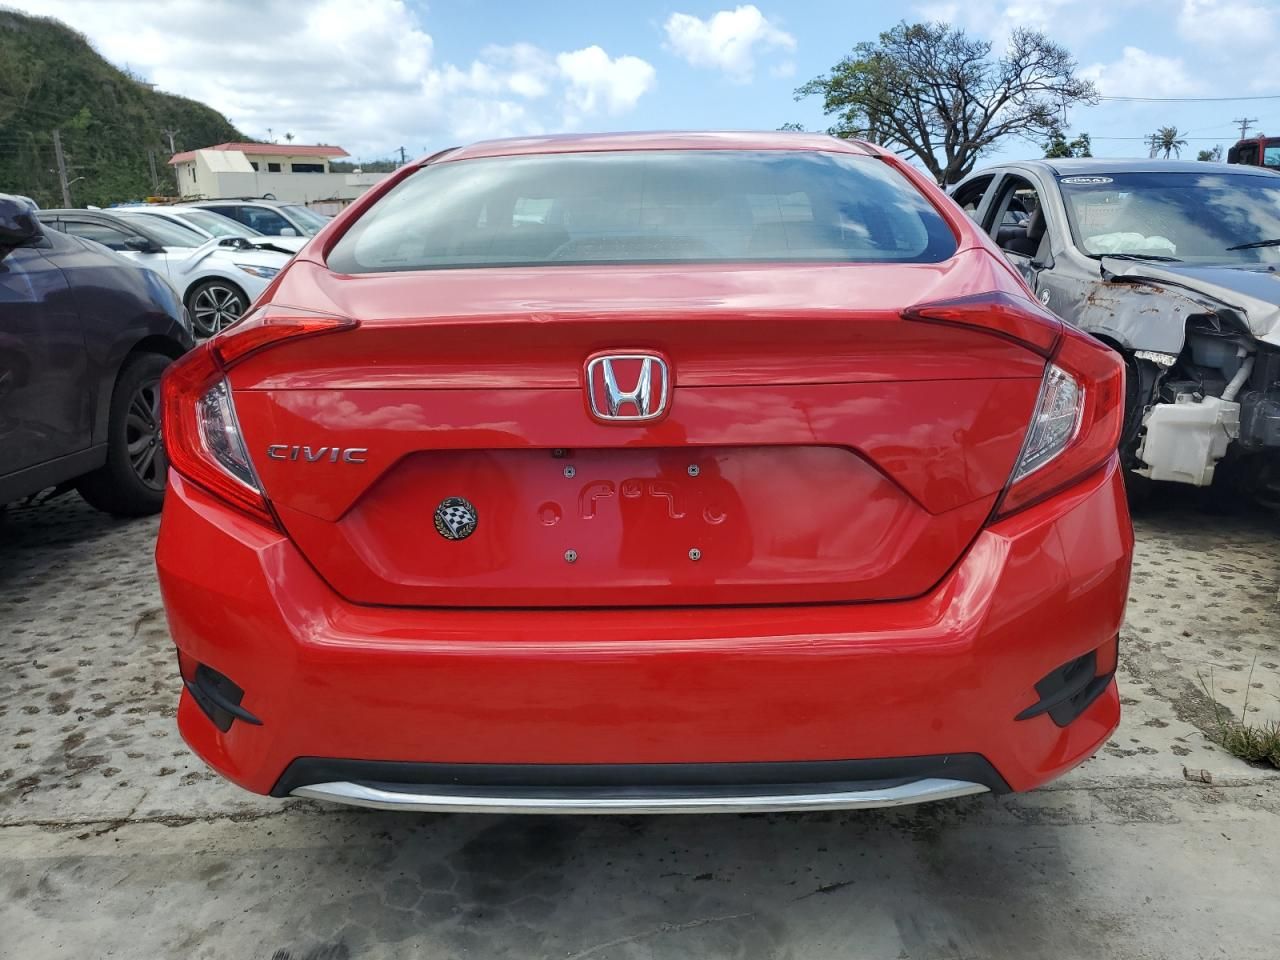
Aucun dommage détecté.
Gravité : aucun